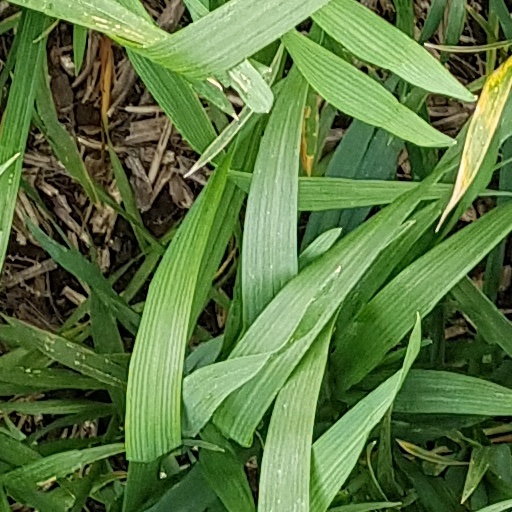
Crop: wheat